Murder of Dawn Magyar

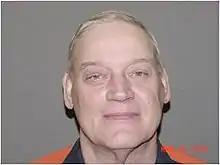
2005 mugshot of Jerald Wingeart

In 1995, the state police decided to reactivate the case. A detective sergeant reviewing cold cases realized that advances in DNA analysis (which had not been available as a forensic tool when the earlier investigation was conducted) might yield evidence to identify Magyar's killer, as the county police had collected sperm specimens from Magyar's body at the time of the crime. The Michigan State Police DNA Laboratory in East Lansing arranged for forensic DNA testing on this material to develop profiles of Magyar and her potential rapist and killer. They also arranged for testing by an independent laboratory. They renewed their search for the known men in Magyar's life.